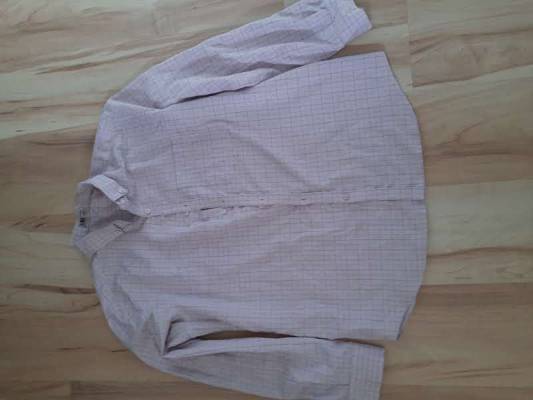
Waste category: clothes